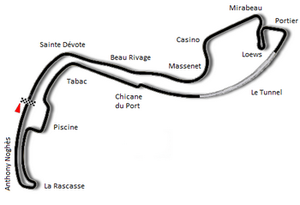
Résultats du Grand Prix de Monaco 1973, couru sur le circuit de Monaco le 3 juin 1973.
Résultats du Grand Prix de Monaco 1981, couru sur le circuit de Monaco le 31 mai 1981.
Résultats du Grand Prix de Monaco 1974, couru sur le circuit de Monaco le 26 mai 1974.